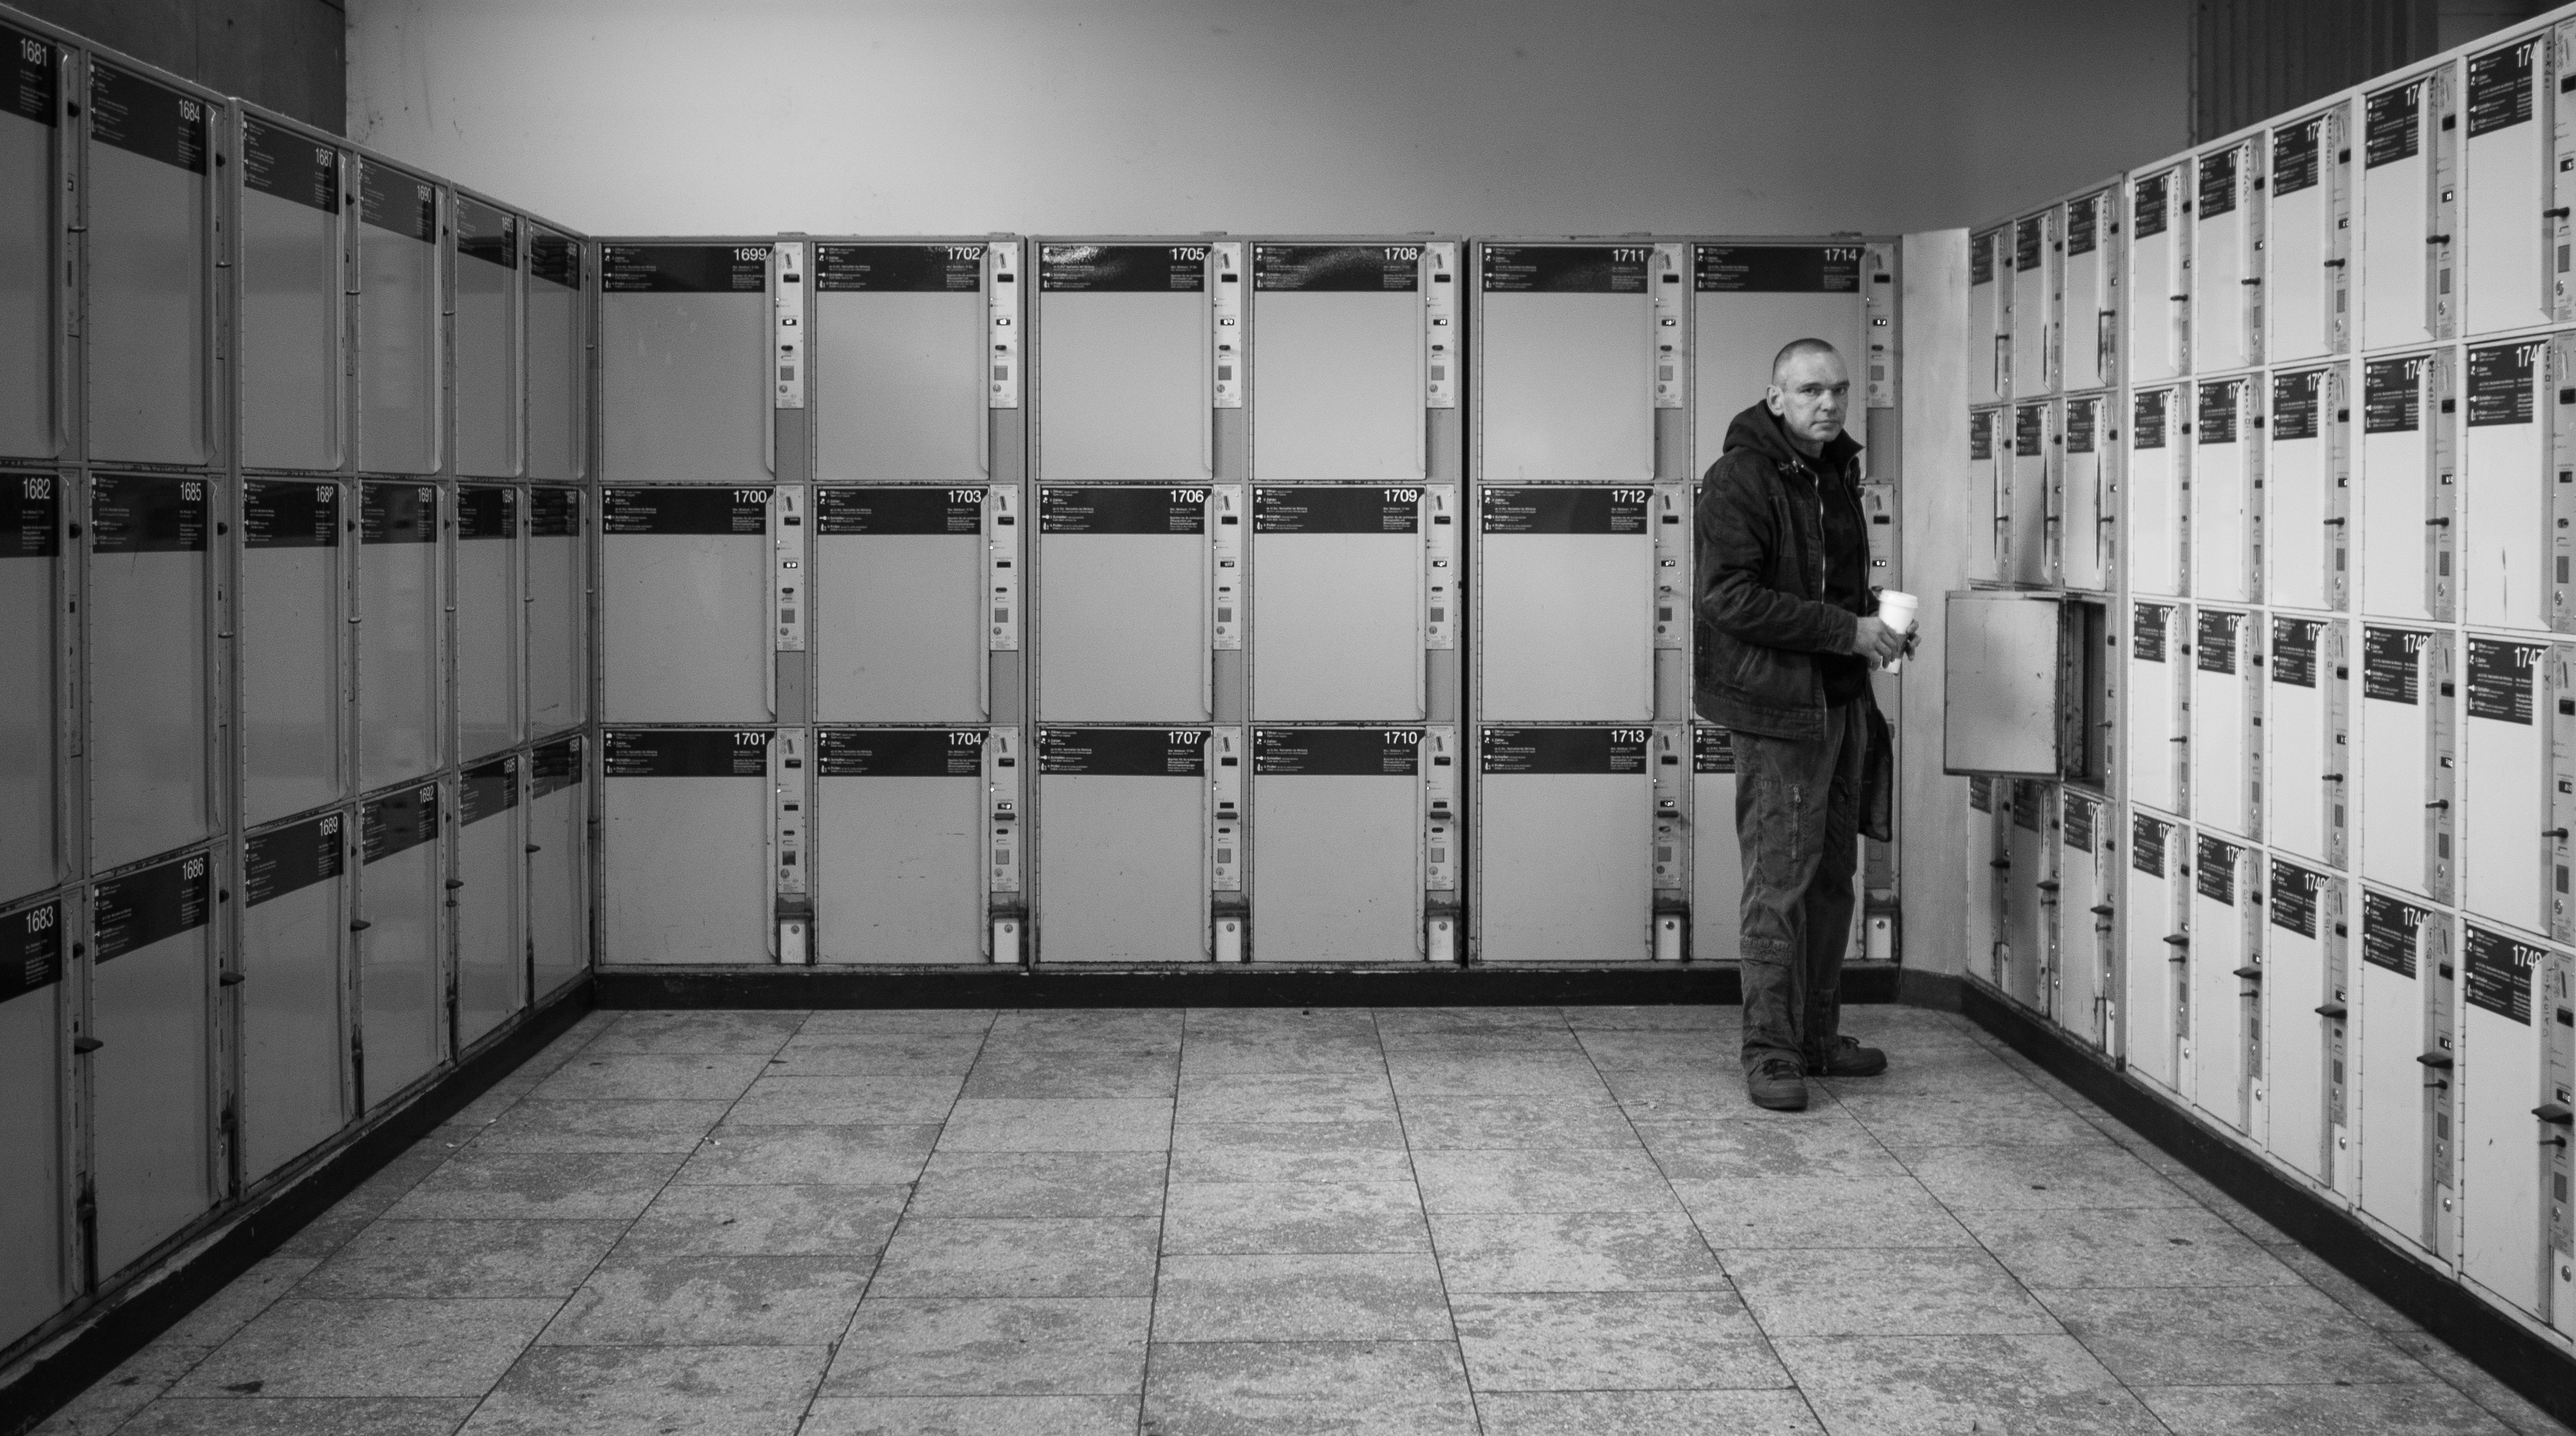
black and white, white, street, photography, wall, black, monochrome, interior design, streetphotography, flickr, thomas, olympus, photograph, omd, fuji, leica, monochrom, leuthard, hcb, thomasleuthard, monochrome photography